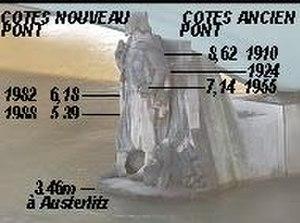
Schéma des plus grandes crues enregistrées sur le Zouave du pont de l'Alma, photo de l'auteur
Le Zouave, dit Zouave du pont de l'Alma, est une statue en pierre de Georges Diebolt datant de 1856, l'une des quatre sculptures représentant les troupes ayant participé à la guerre de Crimée, initialement fixées sur les piles de l'ancien pont de l'Alma à Paris, et la seule qui subsiste aujourd'hui à cet emplacement.